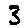
Label: 3